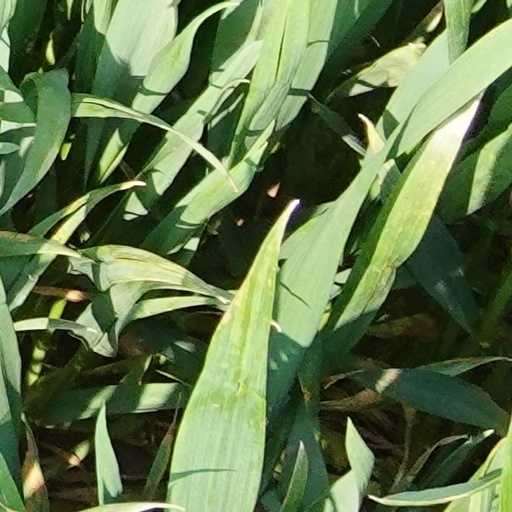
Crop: wheat